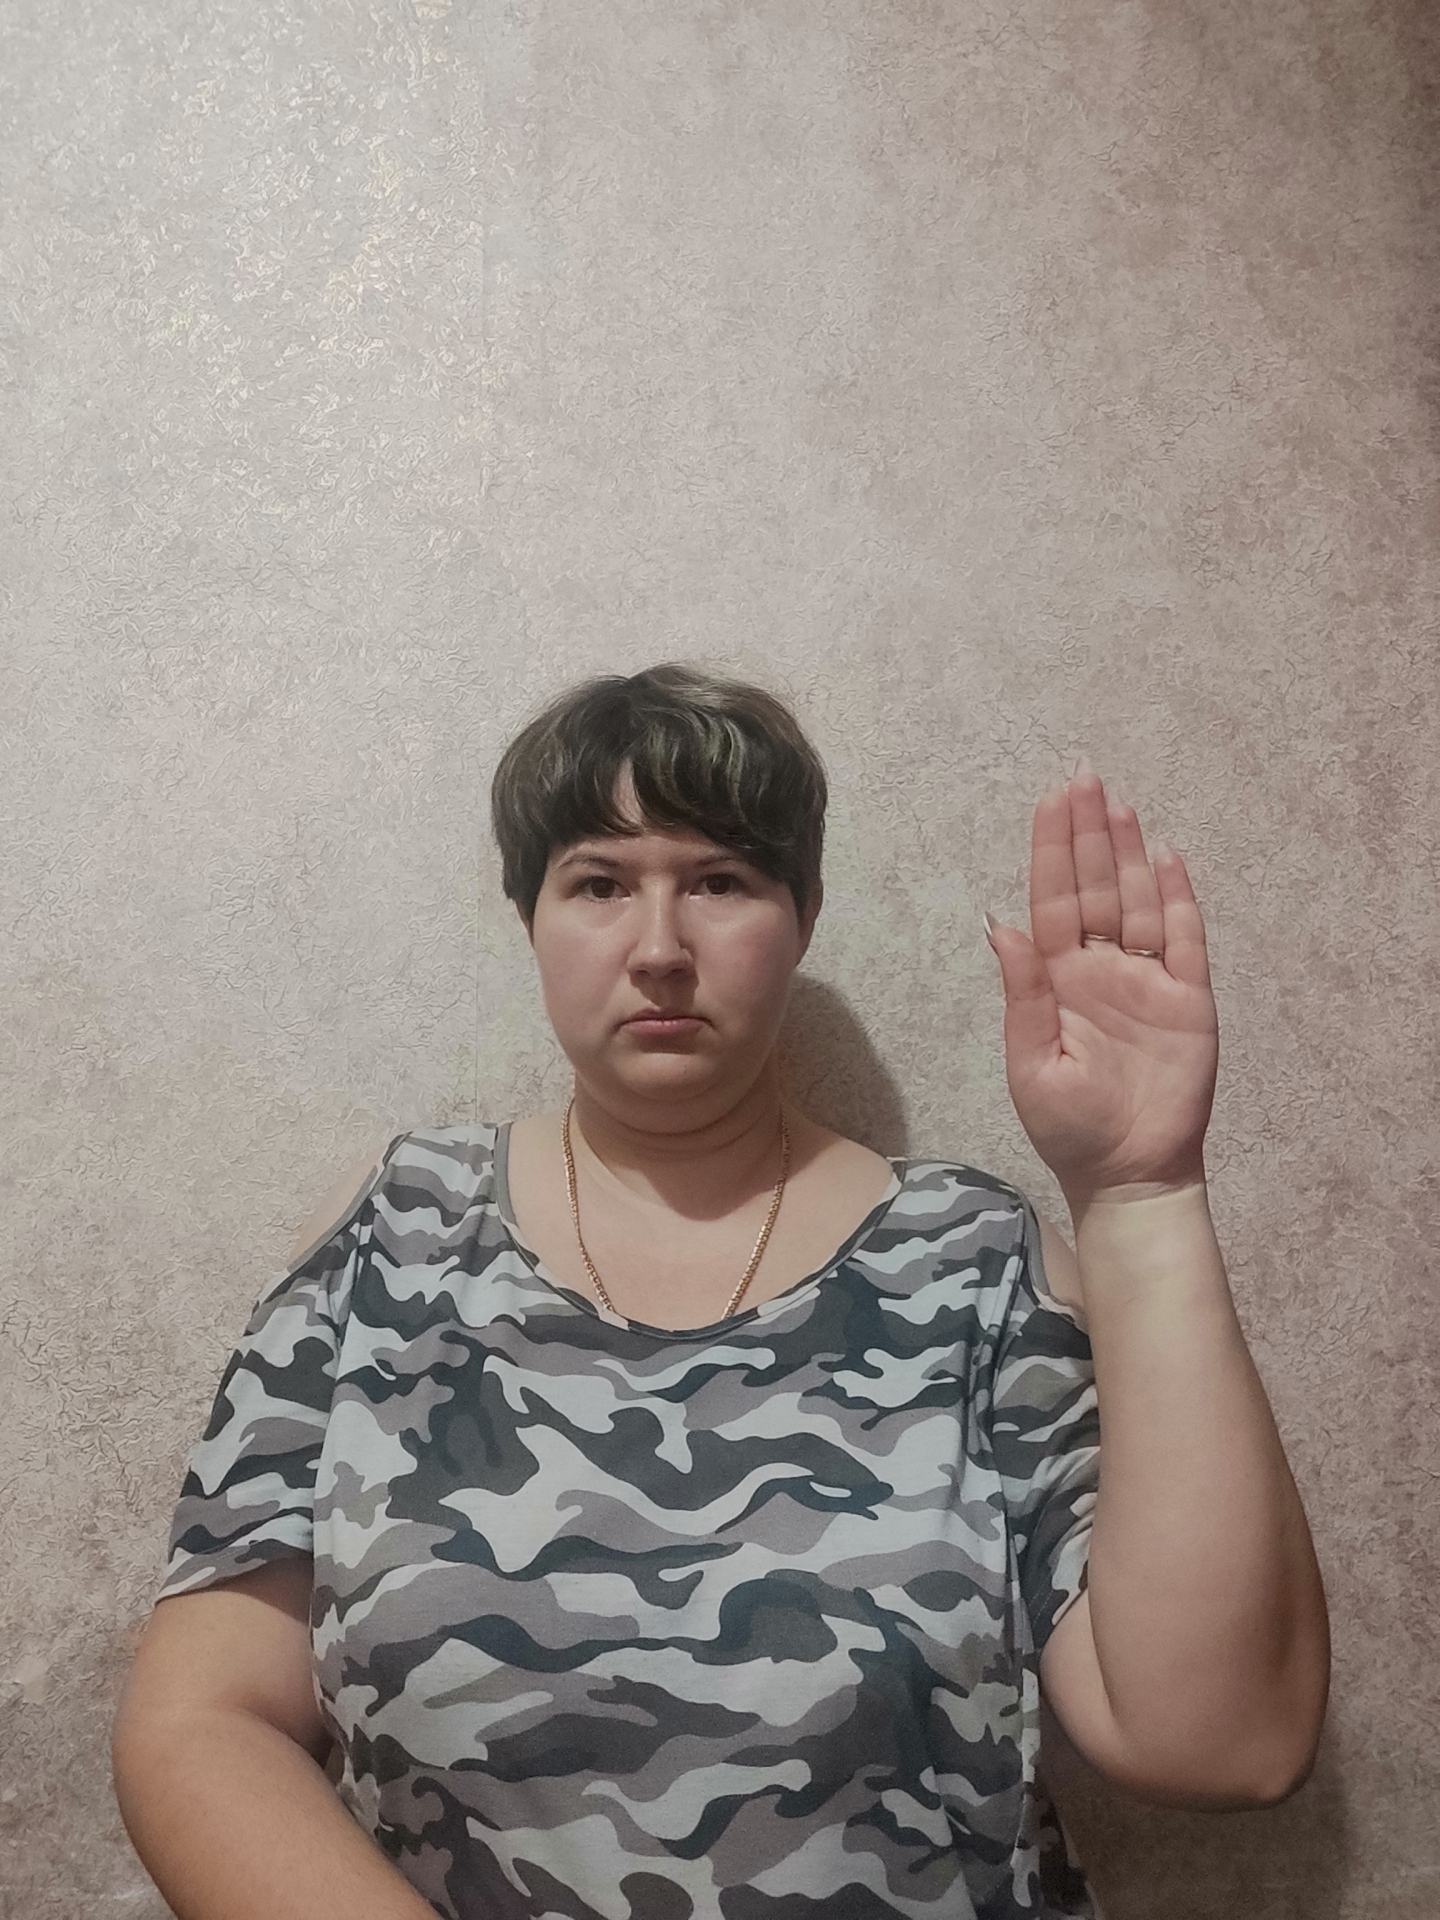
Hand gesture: stop